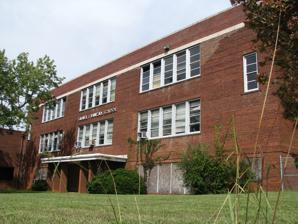
Building: Monroe Street School
Country: United States of America
Year built: 1923
Historic school building in North Carolina, United States United States historic place Monroe Street School U.S. National Register of Historic Places Monroe Street School, September 2012 Show map of North Carolina Show map of the United States Location 1100 West Monroe St., Salisbury, North Carolina Coordinates 35°40′24″N 80°29′6″W / 35.67333°N 80.48500°W / 35.67333; -80.48500 Area 1.3 acres (0.53 ha) Built 1923 ( 1923 ) , 1941, 1960 Architectural style Classical Revival NRHP reference No. 04000463 Added to NRHP May 19, 2004 Monroe Street School , also known as  J.C. Price High School and S.E. Duncan Education Center of Livingstone College , is a historic school building located at Salisbury , Rowan County, North Carolina .  It was built in 1923, and is a three-story, Classical Revival -style red brick building. It was damaged by fire in 1941 and rebuilt.  A cafeteria addition was completed in 1960.  The school originally served as Salisbury's only African-American public school.  It was originally named J. C. Price High School , but the name was changed in 1931 with the construction of another school given that name. It was listed on the National Register of Historic Places in 2003. References